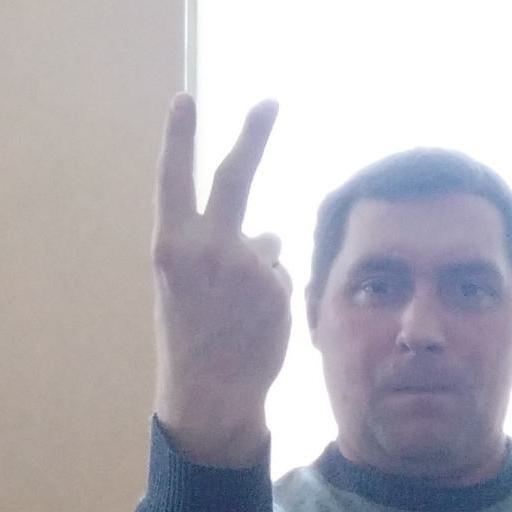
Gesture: peace_inverted